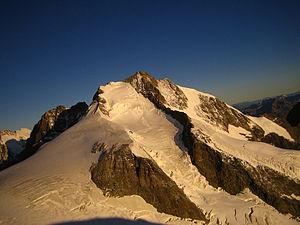
Le piz Bernina depuis la Bellavista terasse (3700m)
Le piz Bernina, ou anciennement Monte Rosso di Scerscen en italien, est un sommet des Alpes, situé en Suisse, dans le canton des Grisons. Avec ses 4 049 m d'altitude, il est le point culminant de la chaîne de la Bernina et de toutes les Alpes orientales, dont il est le seul sommet de plus de 4 000 mètres. La frontière avec l'Italie passe en contrebas du sommet, sur la Punta Perrucchetti également appelée la Spedla.